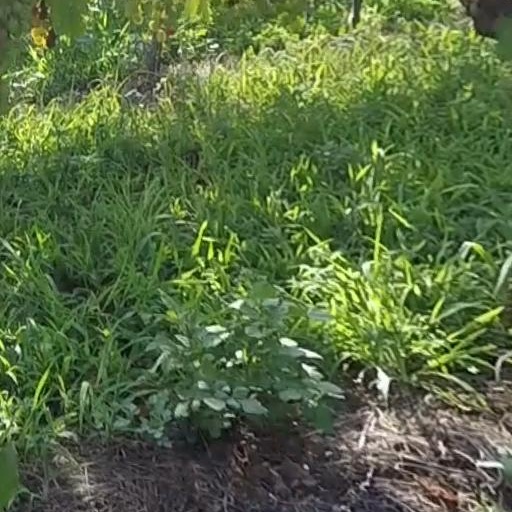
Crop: grape